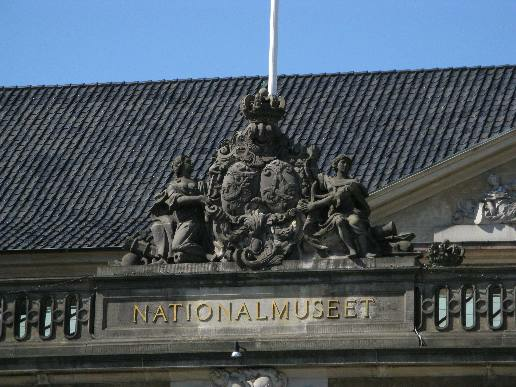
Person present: No